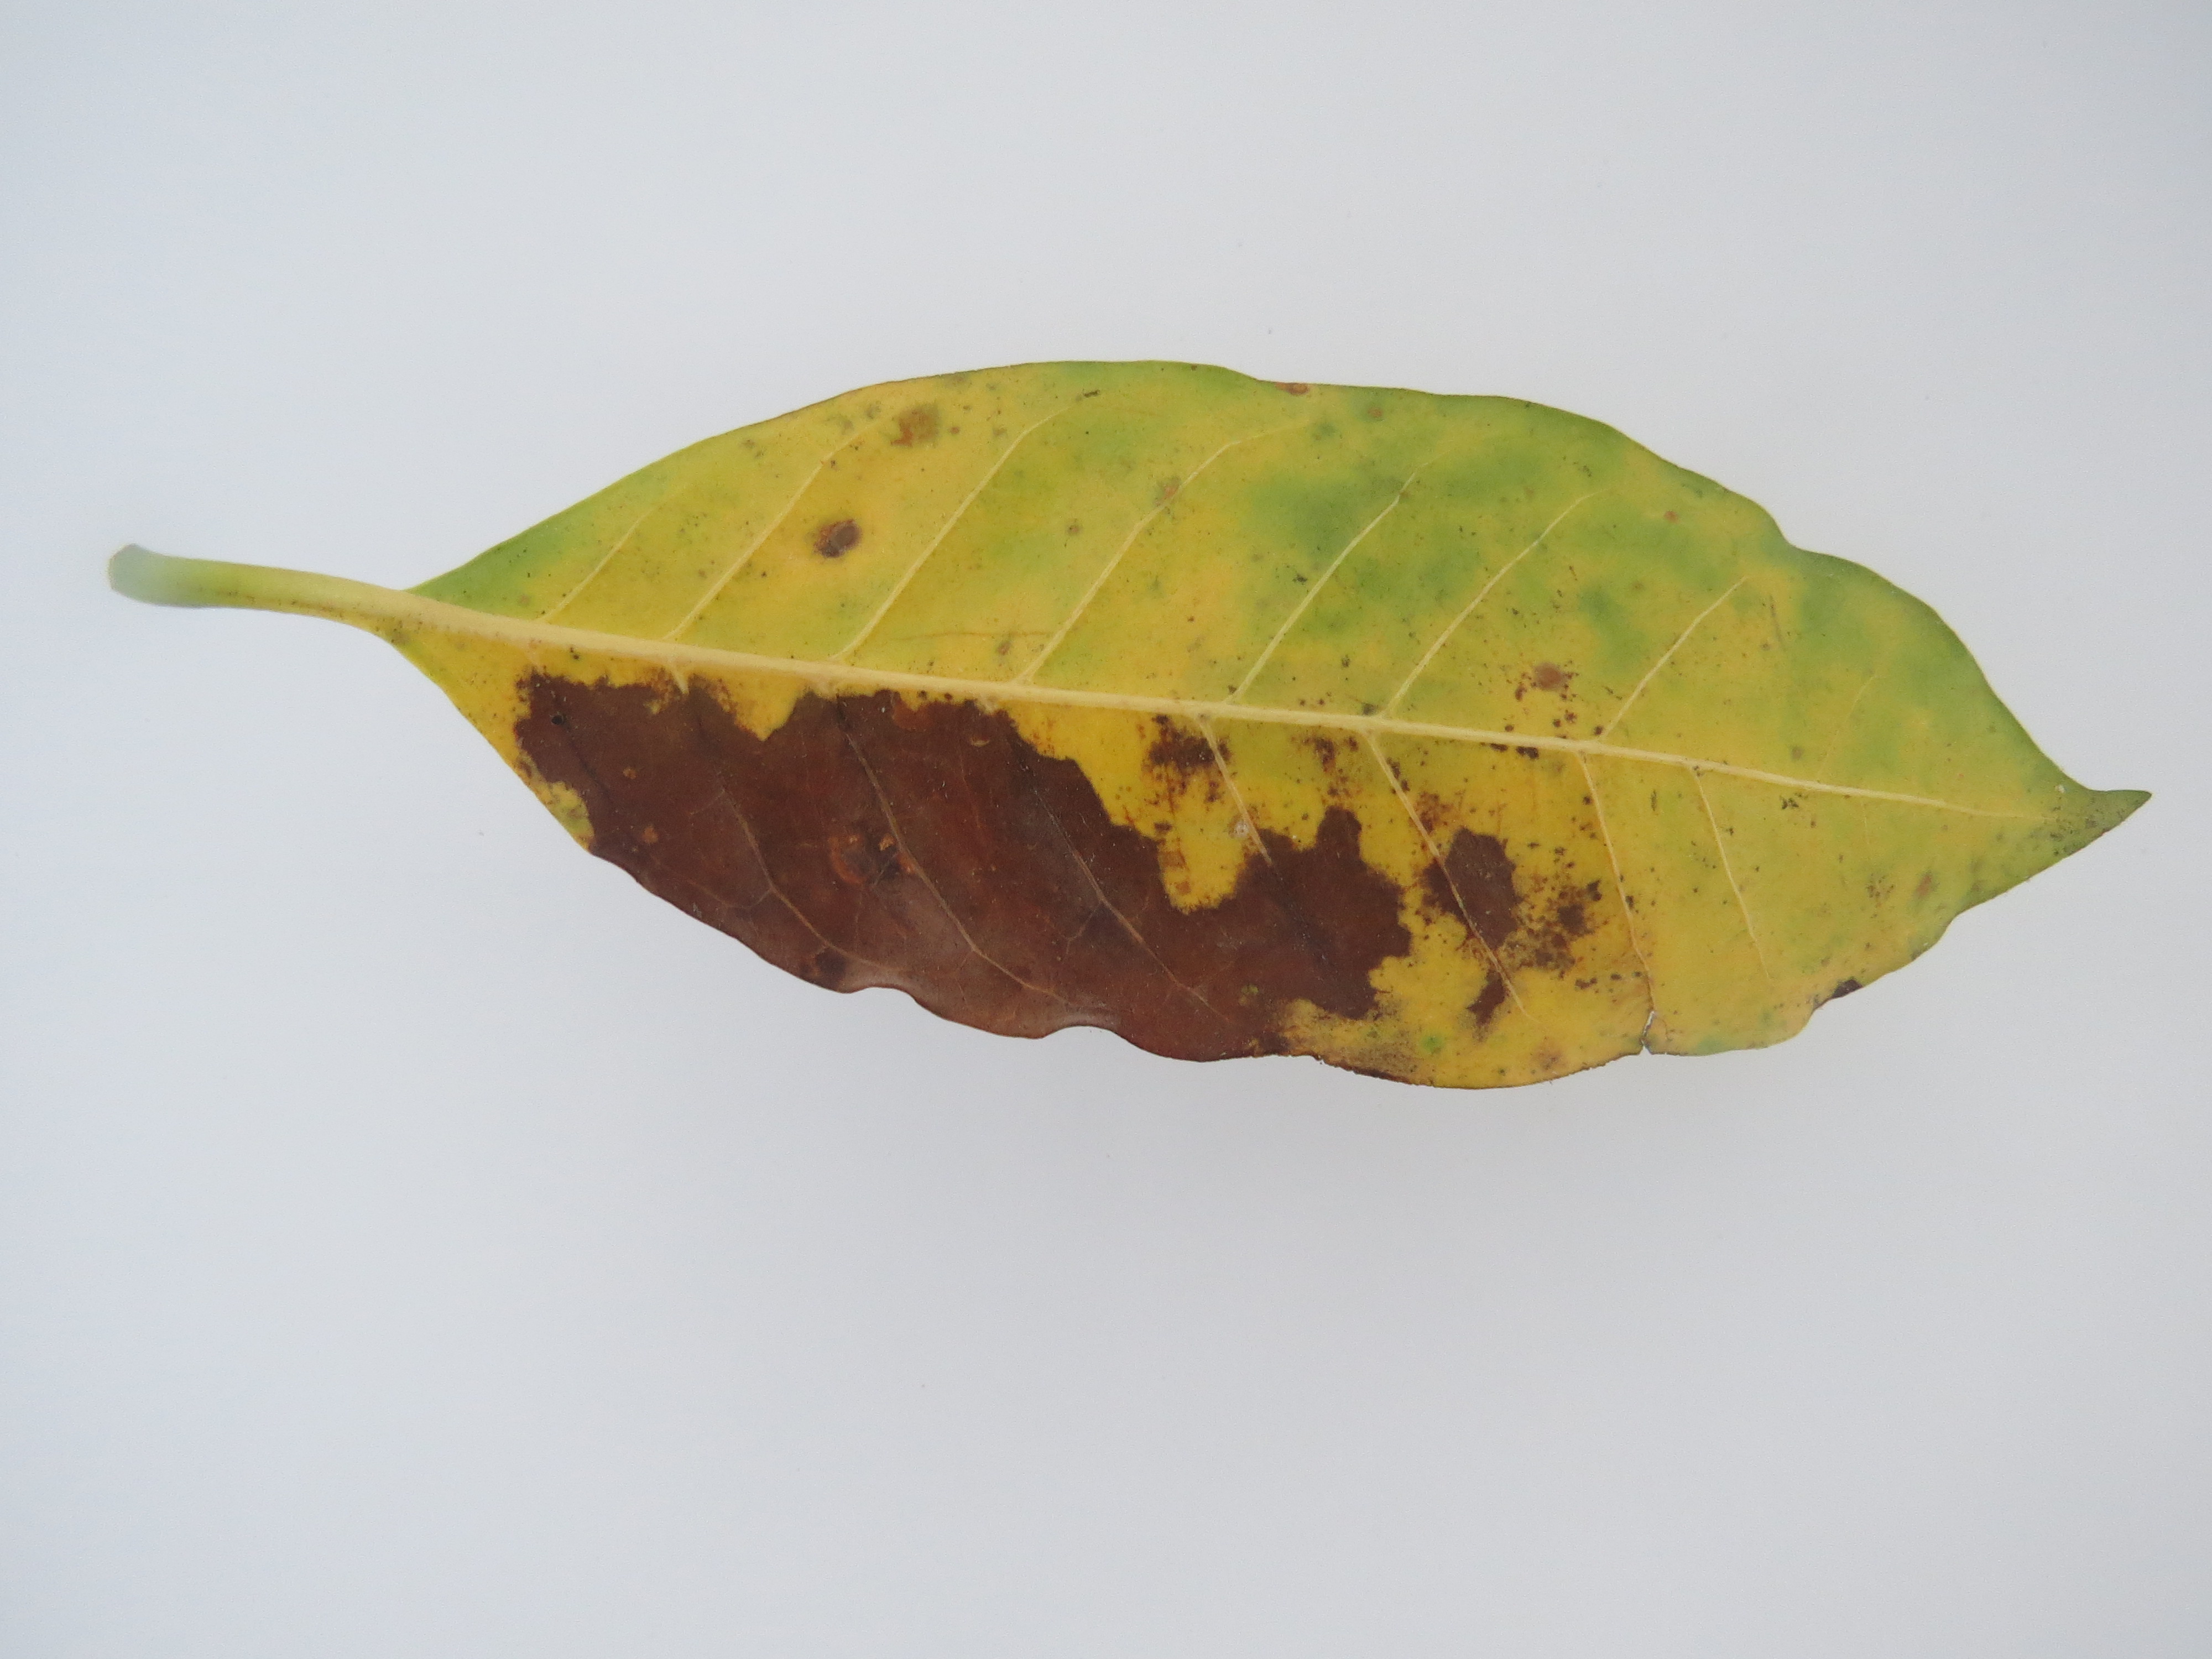
Label: potasium-K